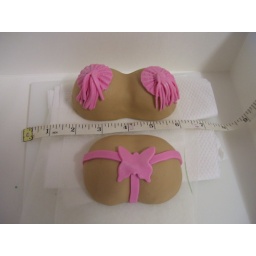
Mini lemon cakes crumb coated in vanilla buttercream covered in fondant